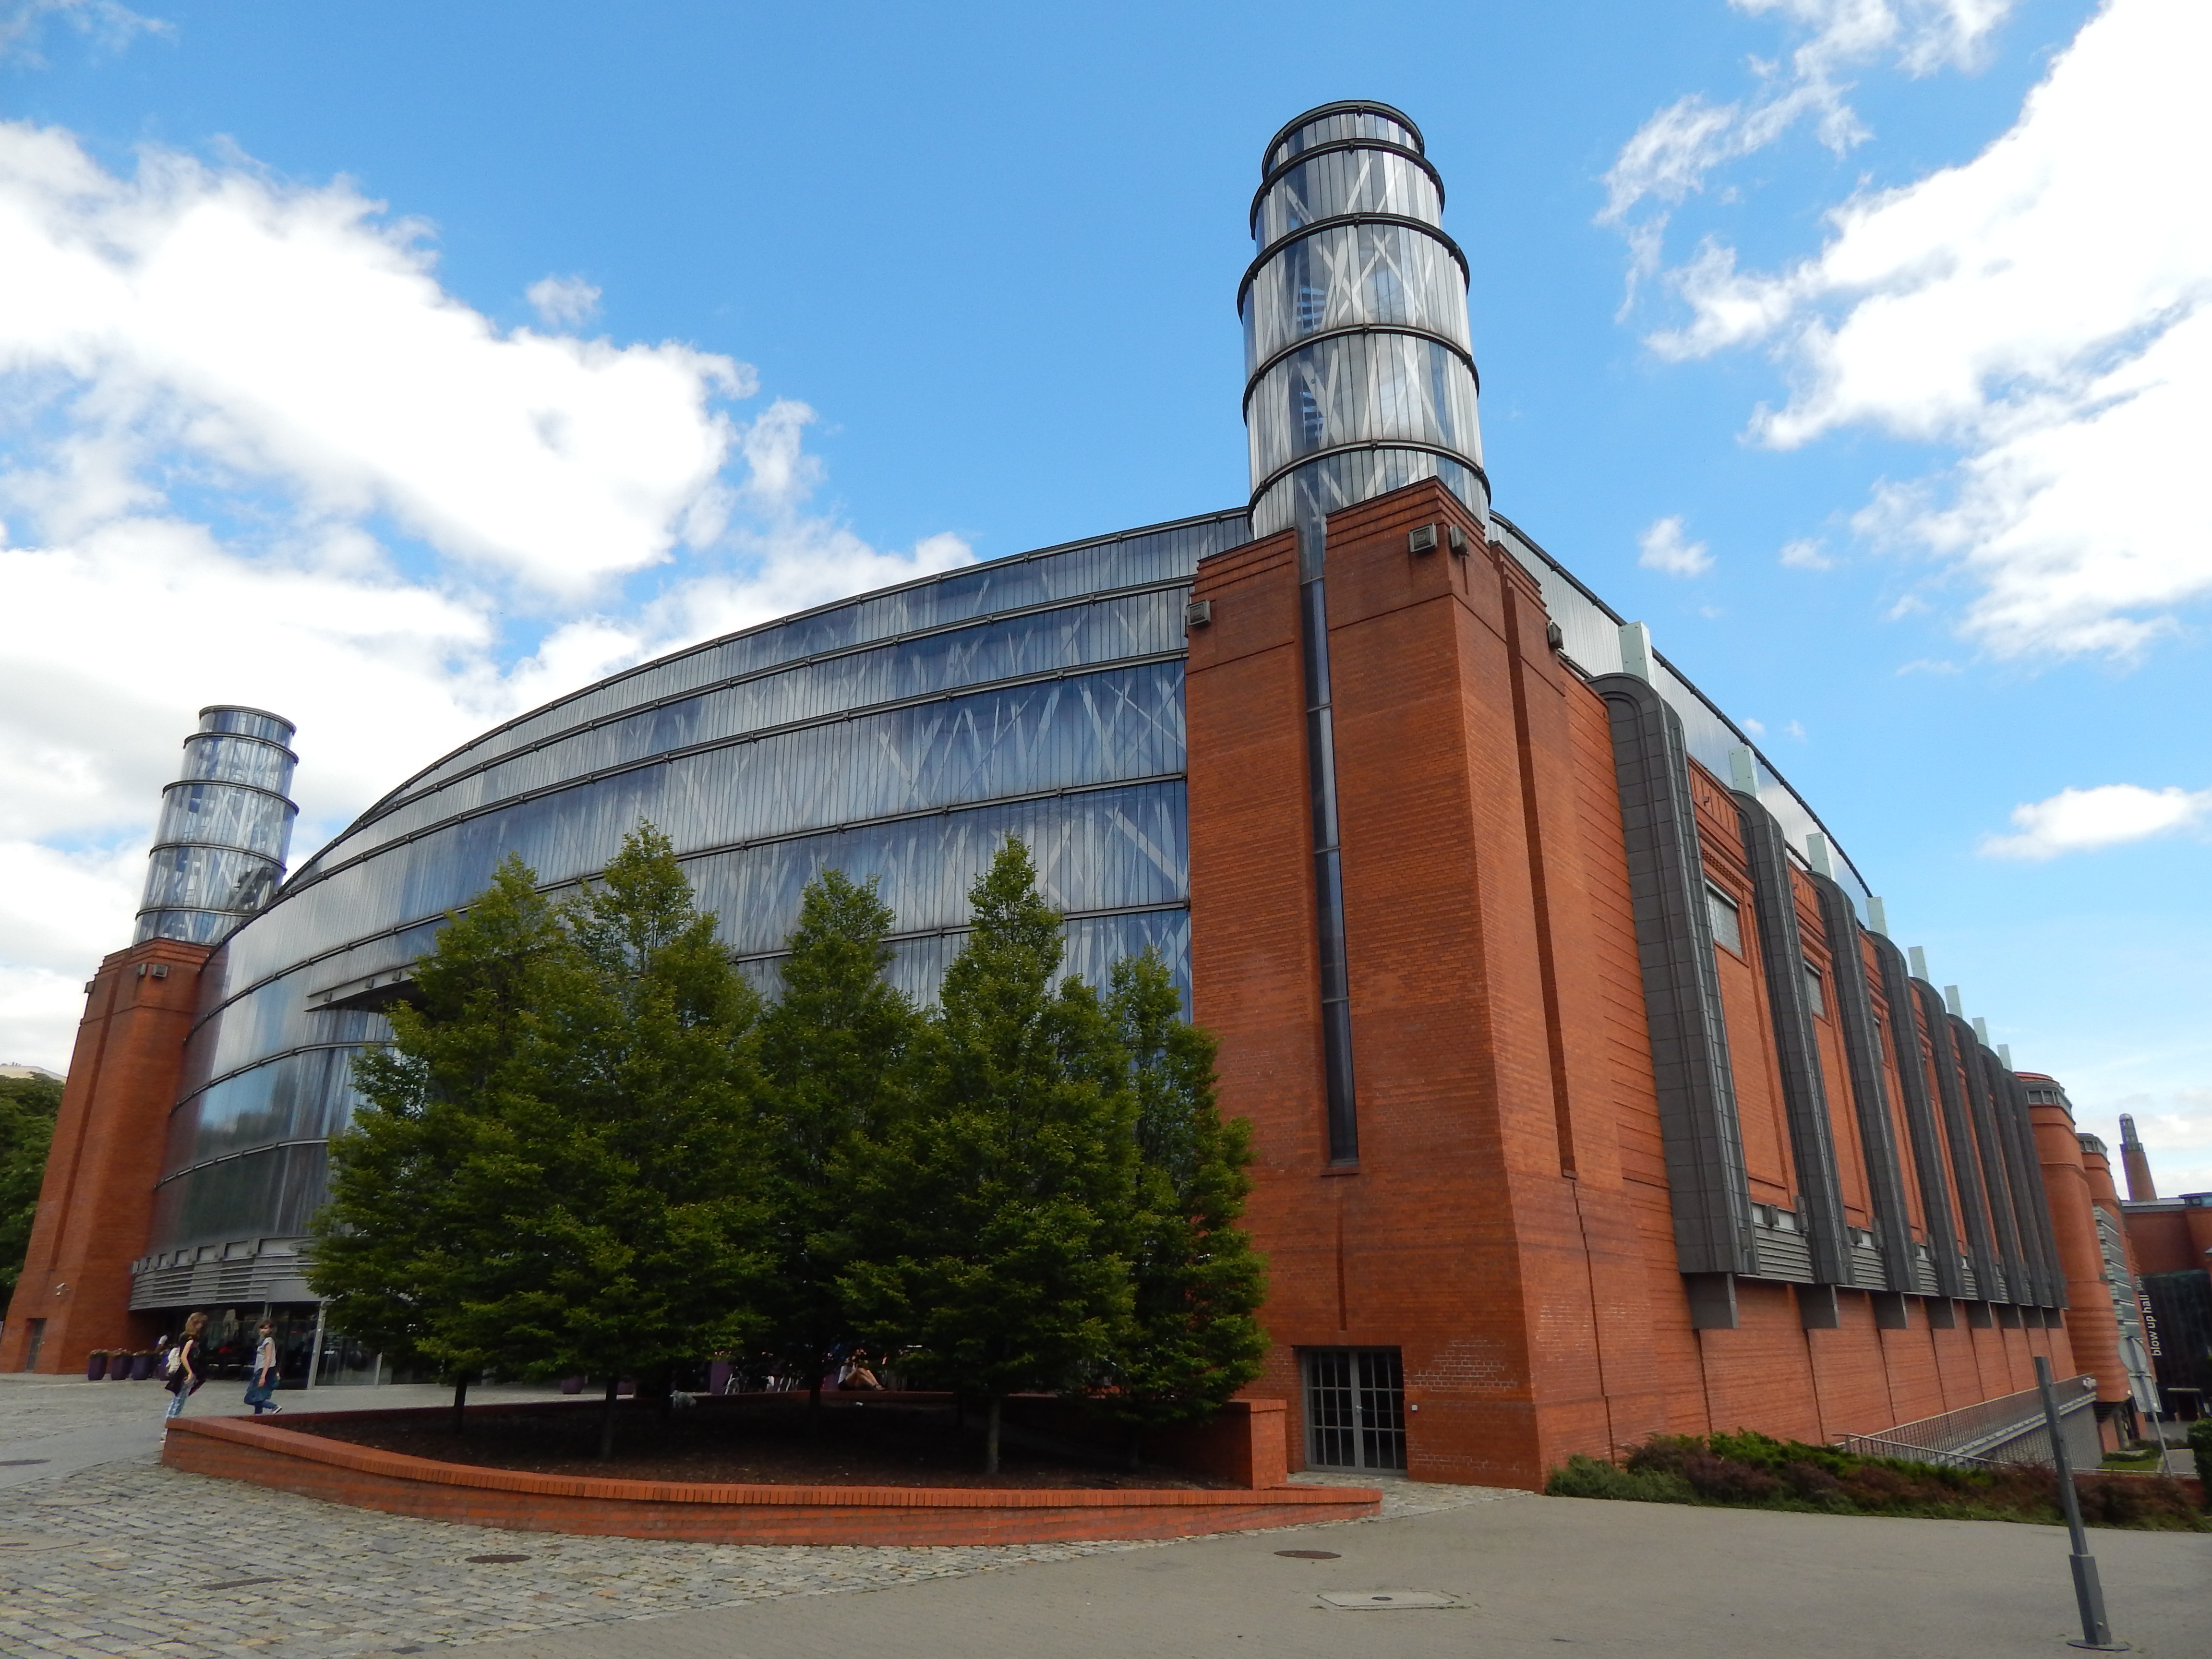
architecture, structure, street, building, city, monument, landmark, facade, stadium, place of worship, old town, arena, tourists, townhouses, poland, fountain, history, dome, monuments, old buildings, big city, the market, old market, the old town, the town hall, poznan, crannies, sport venue